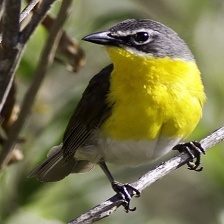
Species: YELLOW BREASTED CHAT
Scientific name: ICTERIA VIRENS